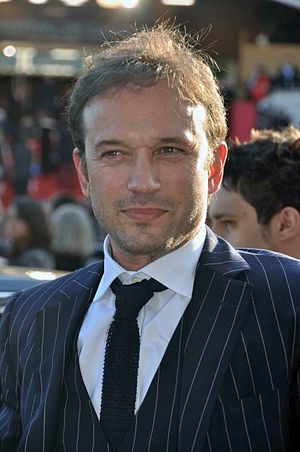
Vincent Perez
Vincent Pérez i Cannes i 2010
Vincent Perez er en schweizisk skuespiller. I Danmark er han nok mest kendt for rollen som Broder Guilbert i filmen Arn: Tempelridderen, men han har siden 1985 medvirket i over 50 film.